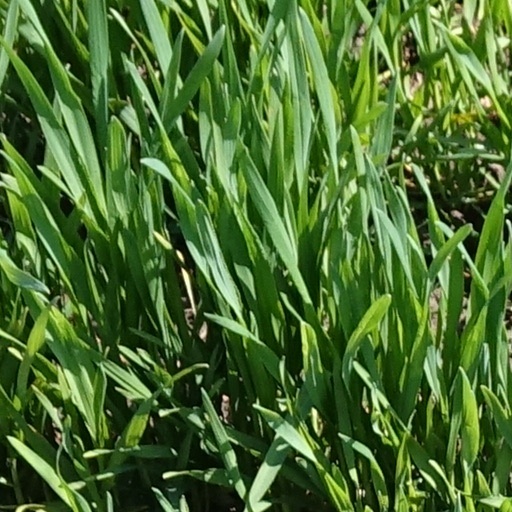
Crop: wheat